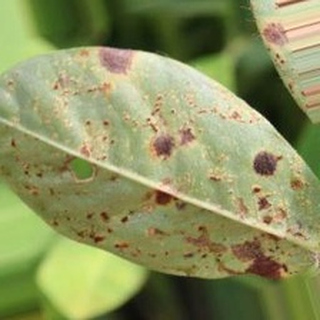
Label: groundnut_rust